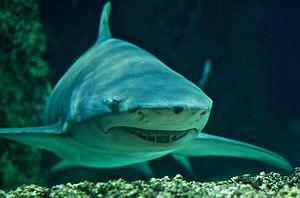
Le Requin-citron faucille ou Requin-limon faucille, parfois appelé requin-citron, est une espèce de requins, de la famille des Carcharhinidés, largement distribuée dans les eaux tropicales du bassin Indo-Pacifique. Elle est étroitement liée au vrai requin-citron, les deux espèces étant presque identiques en apparence : les deux requins sont trapus, à tête large, avec deux nageoires dorsales de taille égale et une coloration jaunâtre. Comme son nom commun l'indique, le requin-citron faucille diffère de son homologue américain notamment par ses nageoires plus falciformes. Cette espèce peut atteindre 3,8 m de long. Il habite généralement les eaux de moins de 92 m de profondeur dans une grande variété d'habitats, aussi bien les mangroves que les récifs coralliens.